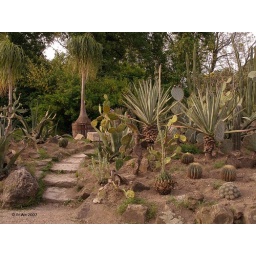
succulent garden, near main entrance of garden. plants will be stored in glass houses during cold season